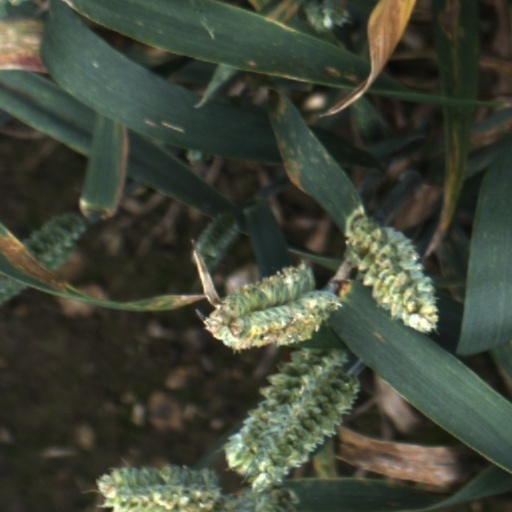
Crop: wheat